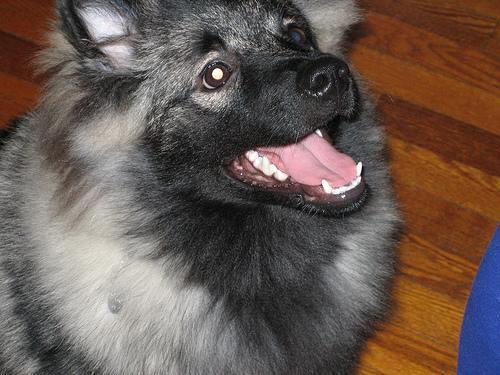
keeshond